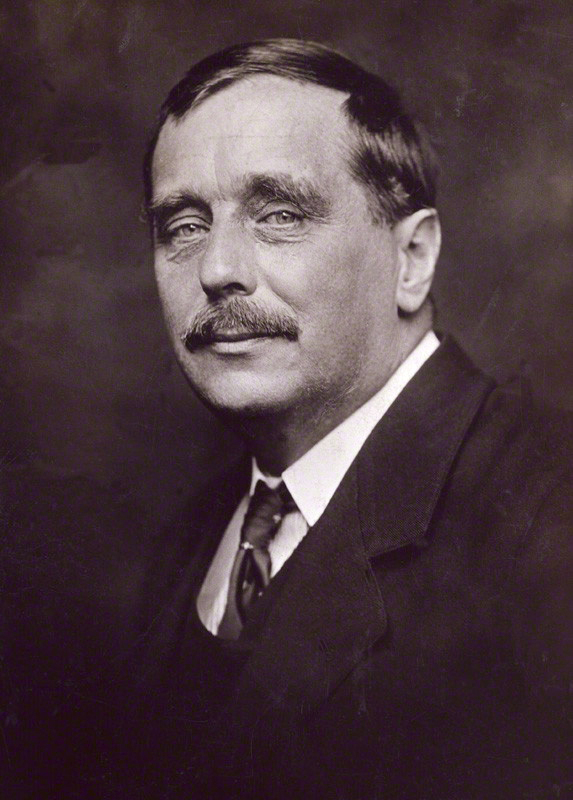
เอช. จี. เวลส์

| name = เอช. จี. เวลส์
| image = H.G. Wells by Beresford.jpg
| birthname = เฮอร์เบิร์ต จอร์จ เวลส์
| birth_date = 21 กันยายน ค.ศ. 1866
| birth_place = บรอมลีย์, เคนท์, ประเทศอังกฤษ
| death_place = ลอนดอน, ประเทศอังกฤษ
| occupation = นักเขียน ครู นักประวัติศาสตร์
| genre = นิยายวิทยาศาสตร์
| influences = T. H. HuxleyJonathan Swift-->
| influenced = Stanley G. WeinbaumEdgar Rice BurroughsH. P. LovecraftFrank R. PaulRobert GoddardRobert A. HeinleinIsaac AsimovArthur C. ClarkeCarl SaganJack WilliamsonStan LeeGeorge OrwellC. S. LewisRay Bradbury-->
| notableworks = "The Time Machine", "The War of the Worlds", "The Invisible Man", "The Island of Doctor Moreau"
เฮอร์เบิร์ต จอร์จ เวลส์ หรือ เอช. จี. เวลส์ () (21 กันยายน ค.ศ. 1866 - 13 สิงหาคม ค.ศ. 1946) เป็นนักเขียนนวนิยายแนววิทยาศาสตร์ ที่สำคัญได้แก่
* The Time Machine (ค.ศ. 1895)
* The Island of Doctor Moreau (ค.ศ. 1896)
* The Invisible Man (ค.ศ. 1897)
* The War of the Worlds (ค.ศ. 1898)
* The Outline of History (ค.ศ. 1920)
* The Shapes of Things to Come (ค.ศ. 1933)
==ชีวิตในวัยเด็ก==
เฮอร์เบิร์ต จอร์จ เวลส์ เกิดที่บ้านแอตเลิส, ถนนไฮสตรีทที่ 46, บรอมลี่ย์, ในมณฑลเคนท์ เมื่อ 21 กันยายน 1866 คนในครอบครัวเรียกเขาว่า "เบอร์ดี้" (Bertie), เขาเป็นลูกคนที่สี่และคนสุดท้ายของโจเซฟ แวลส์ (Joseph Wells) (อดีตชาวสวนในประเทศ, และในขณะเดียวกันก็เป็นเจ้าของร้านและเป็นนักคริกเกตมืออาชีพ) และเซราห์ เนียล (Sarah Neal) ภรรยาของเขา (อดีตคนรับใช้ในบ้าน (domestic servant)) ซึ่งได้รับมรดกสืบทอดที่จะอนุญาตให้ครอบครัวในอันที่จะได้มีร้านค้าขายซึ่งทำให้พวกเขาได้ทำการค้าขายสินค้าและเครื่องกีฬากับประเทศจีน, แม้ว่ามันจะไม่ประสบความสำเร็จ: กับสภาพสินค้าในร้านที่เก่าและล้าสมัย, และสถานที่ตั้งก็อยู่ในทำเลที่ไม่ดี โจเซฟ แวลส์นั้นมีการบริหารจัดการร้านในลักษณะที่จะทำให้ได้รับรายได้ไม่พอเพียง, แต่รายรับส่วนน้อยของมันมาจากร้านและเขาได้รับในปริมาณที่ไม่คงที่ของเงินจากการเล่นคริกเก็ตระดับมืออาชีพสำหรับทีมเขตเคนท์
== อ้างอิง ==
== แหล่งข้อมูลอื่น ==
* , ก่อน ค.ศ. 1923
* ผลงานของ H. G. Wells ที่ โครงการกูเต็นเบิร์ก, หลัง ค.ศ. 1923
หมวดหมู่:นักเขียนชาวอังกฤษ
หมวดหมู่:นักเขียนบันเทิงคดีแนววิทยาศาสตร์
หมวดหมู่:นักสังคมนิยม
หมวดหมู่:เอช.จี. เวลส์
หมวดหมู่:บุคคลในสมัยวิกตอเรีย